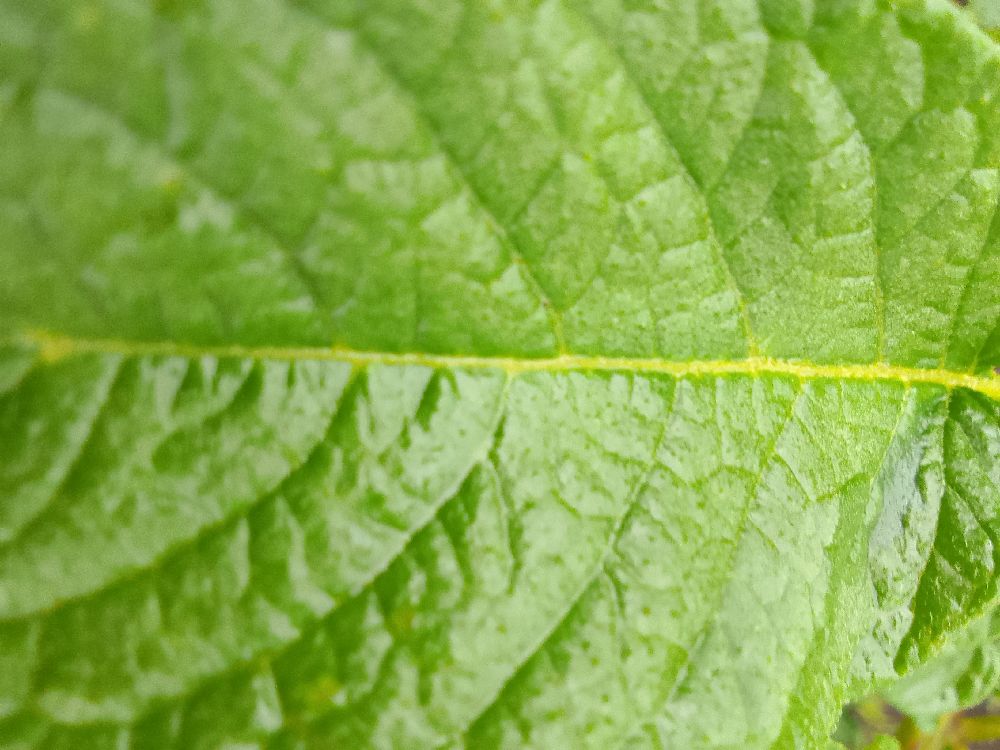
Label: Healthy